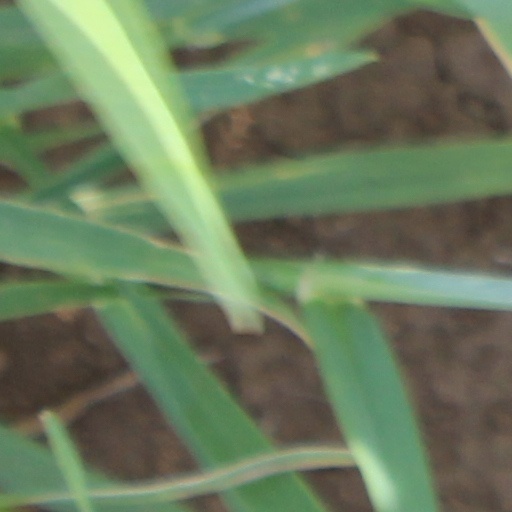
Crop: wheat